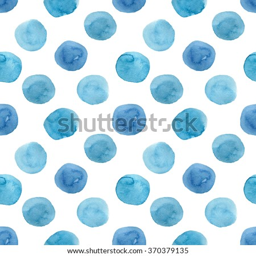
pattern in watercolor isolated on white background .